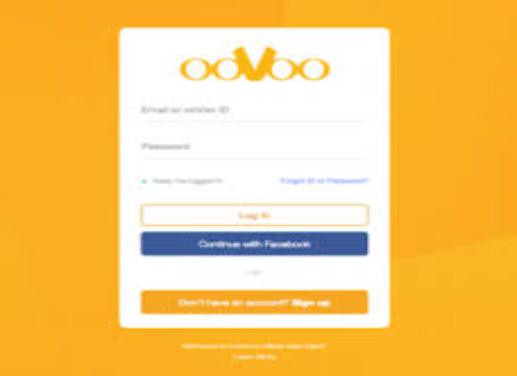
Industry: Others